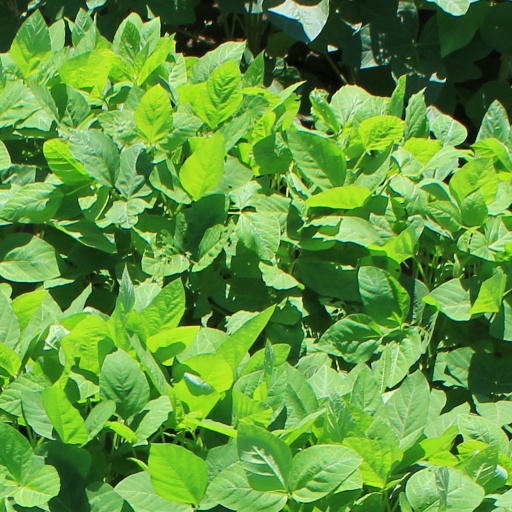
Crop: soybean